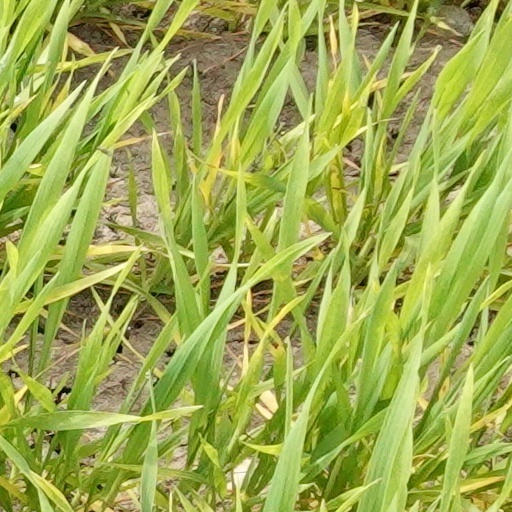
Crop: wheat